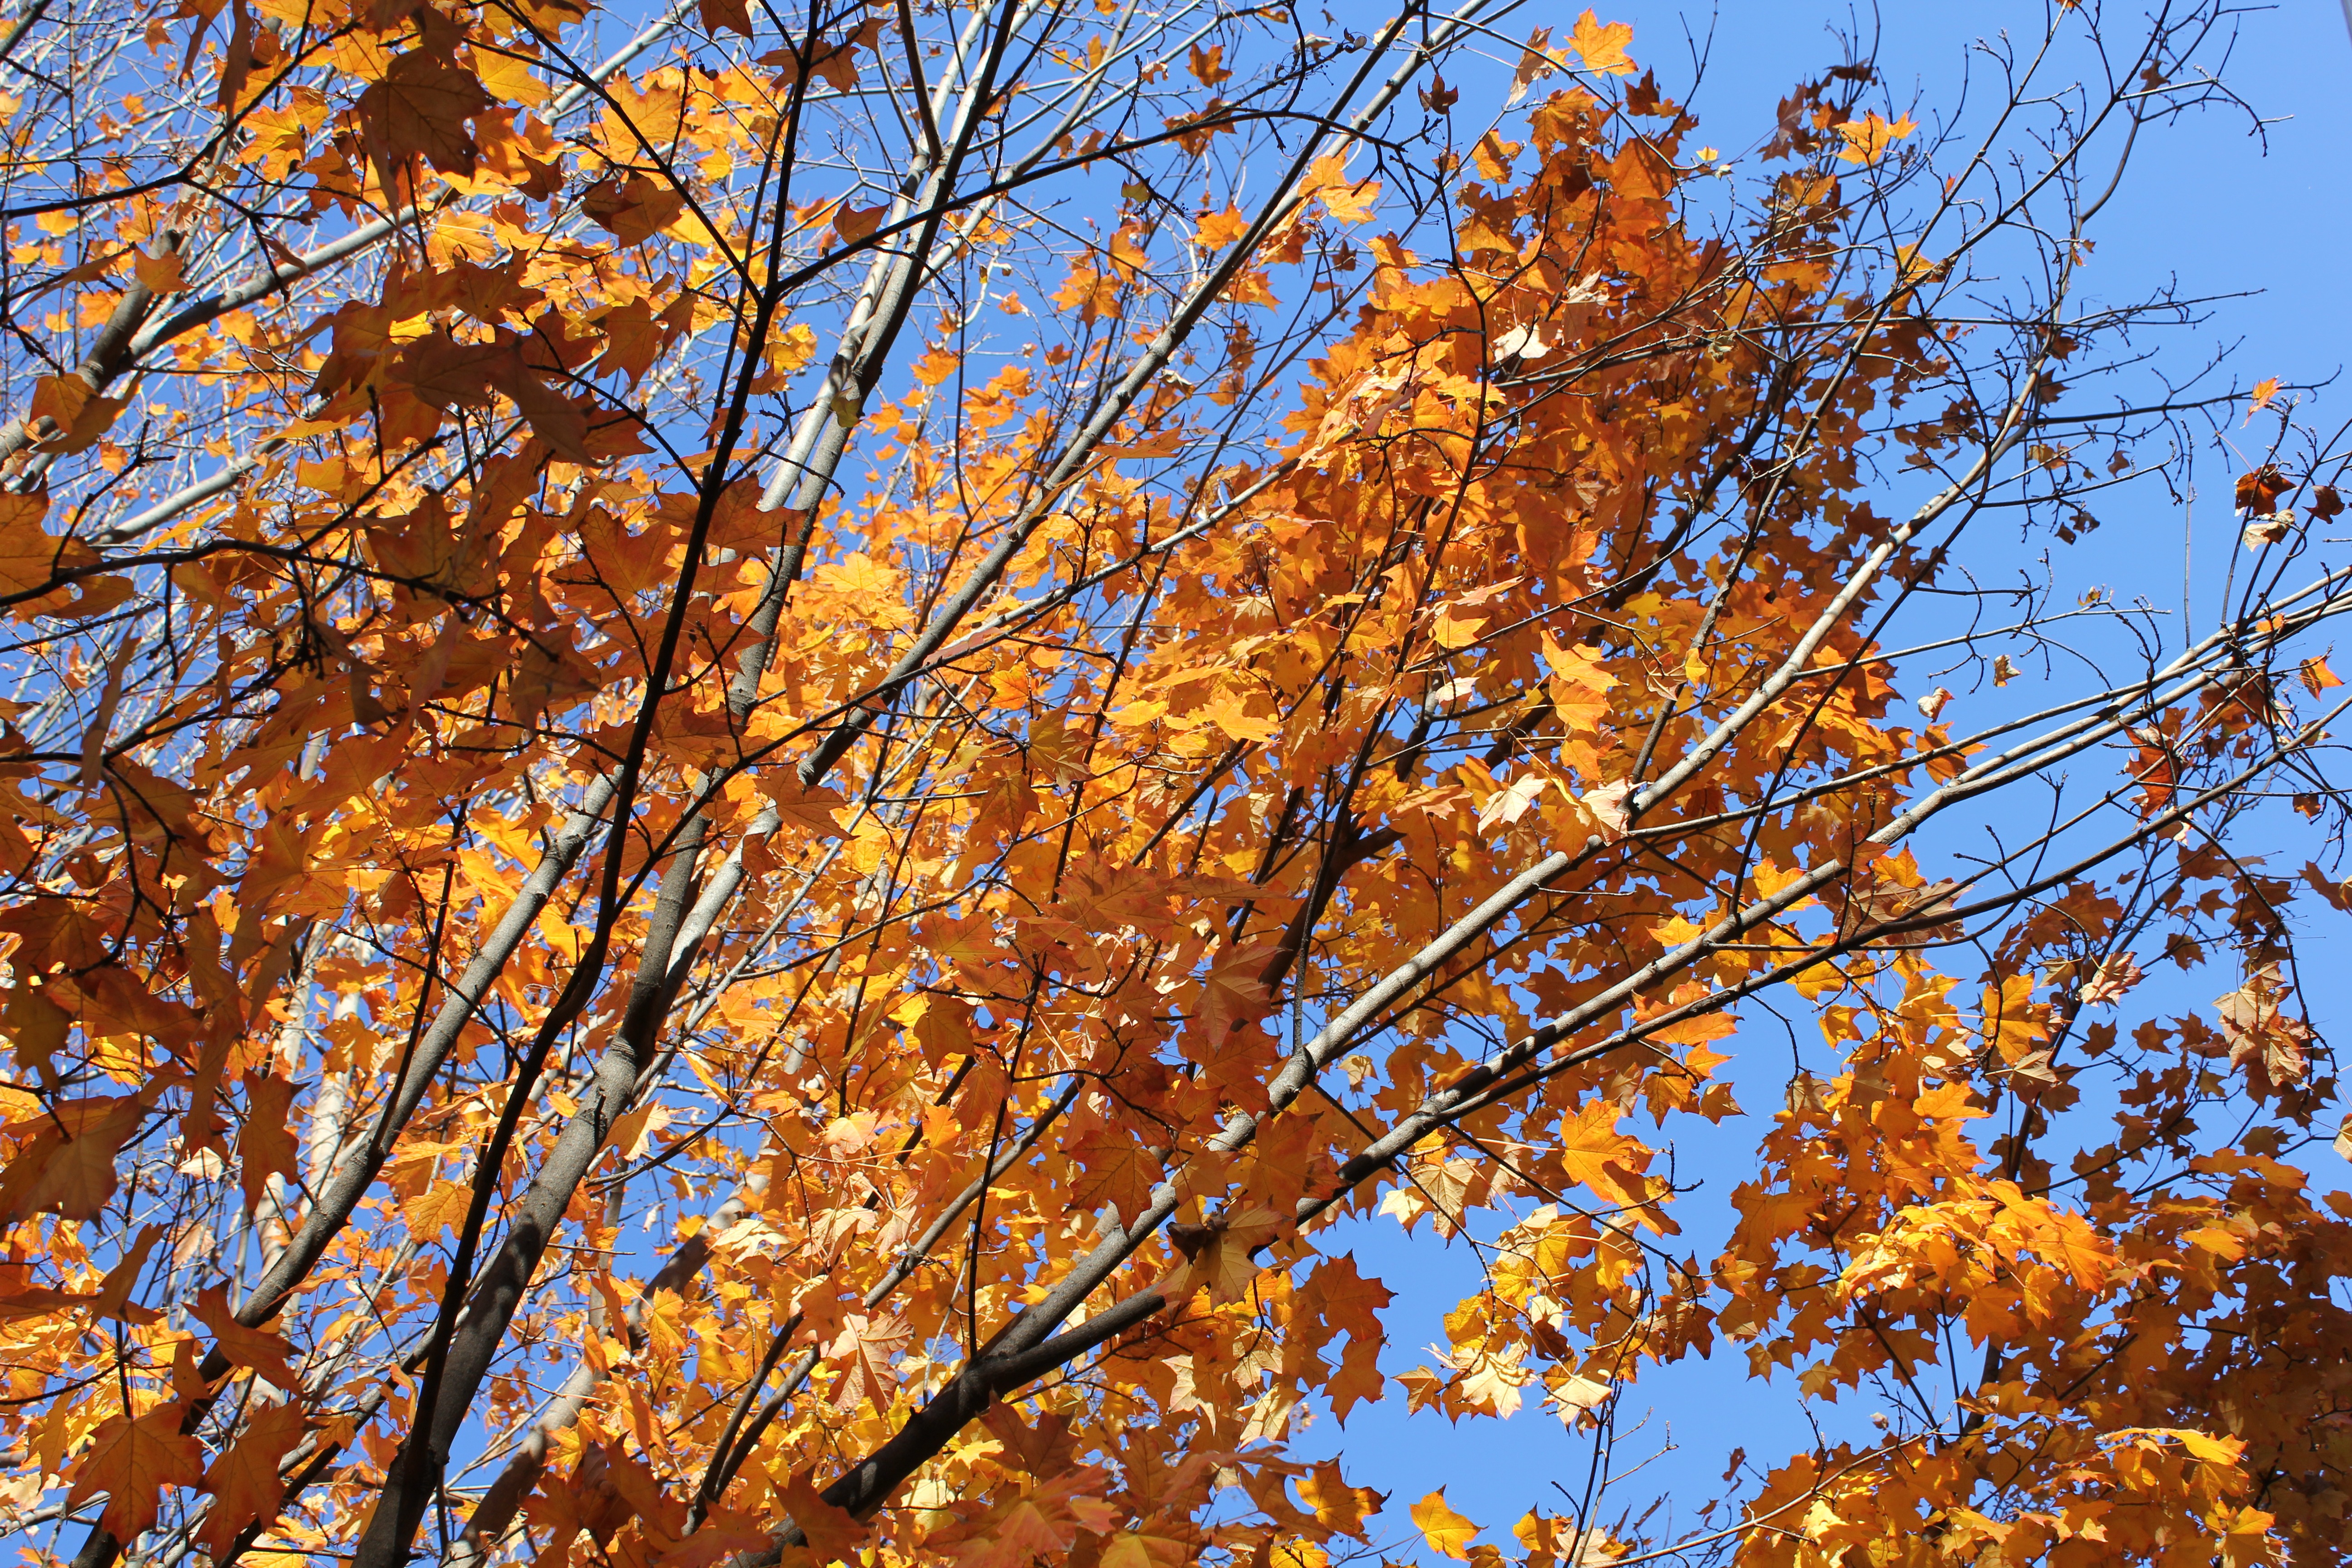
tree, branch, plant, sky, sunlight, leaf, autumn, season, leaves, deciduous, fall colors, woody plant, land plant